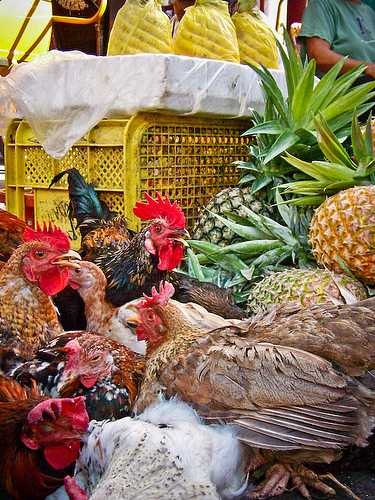
Label: Pineapple